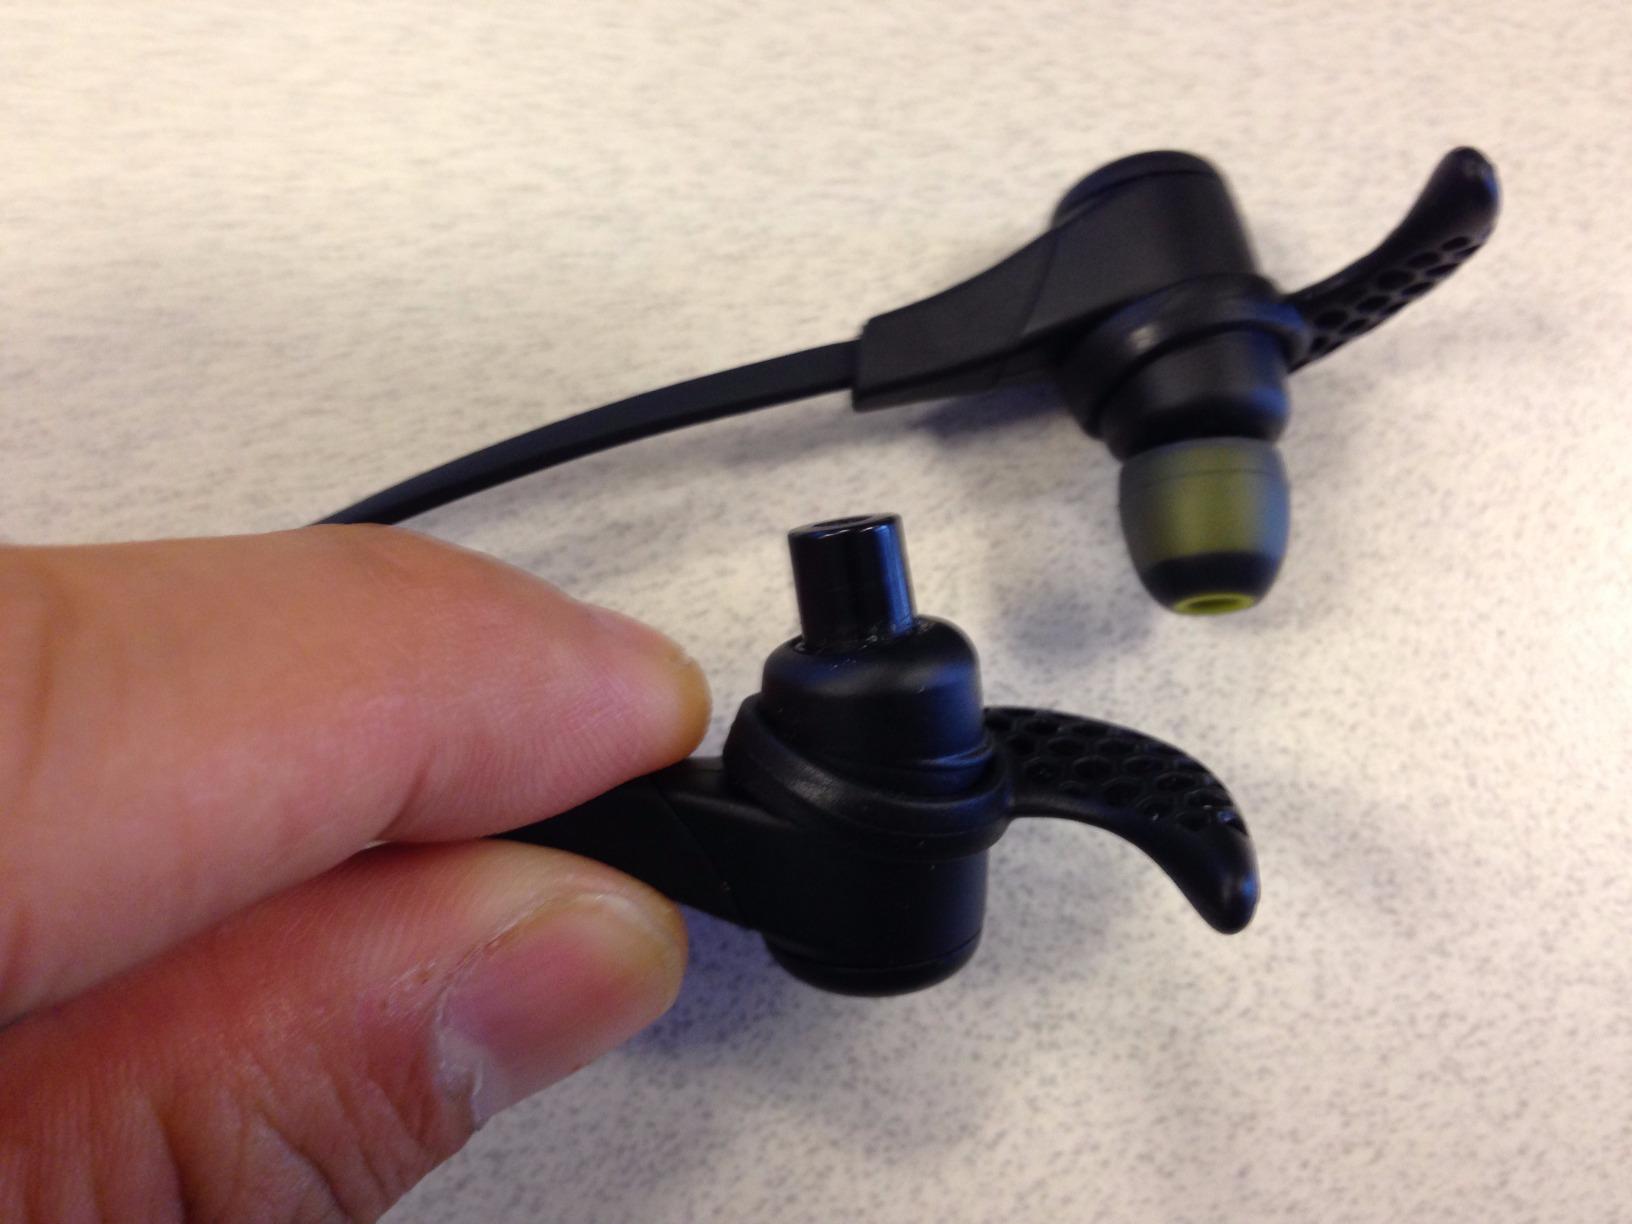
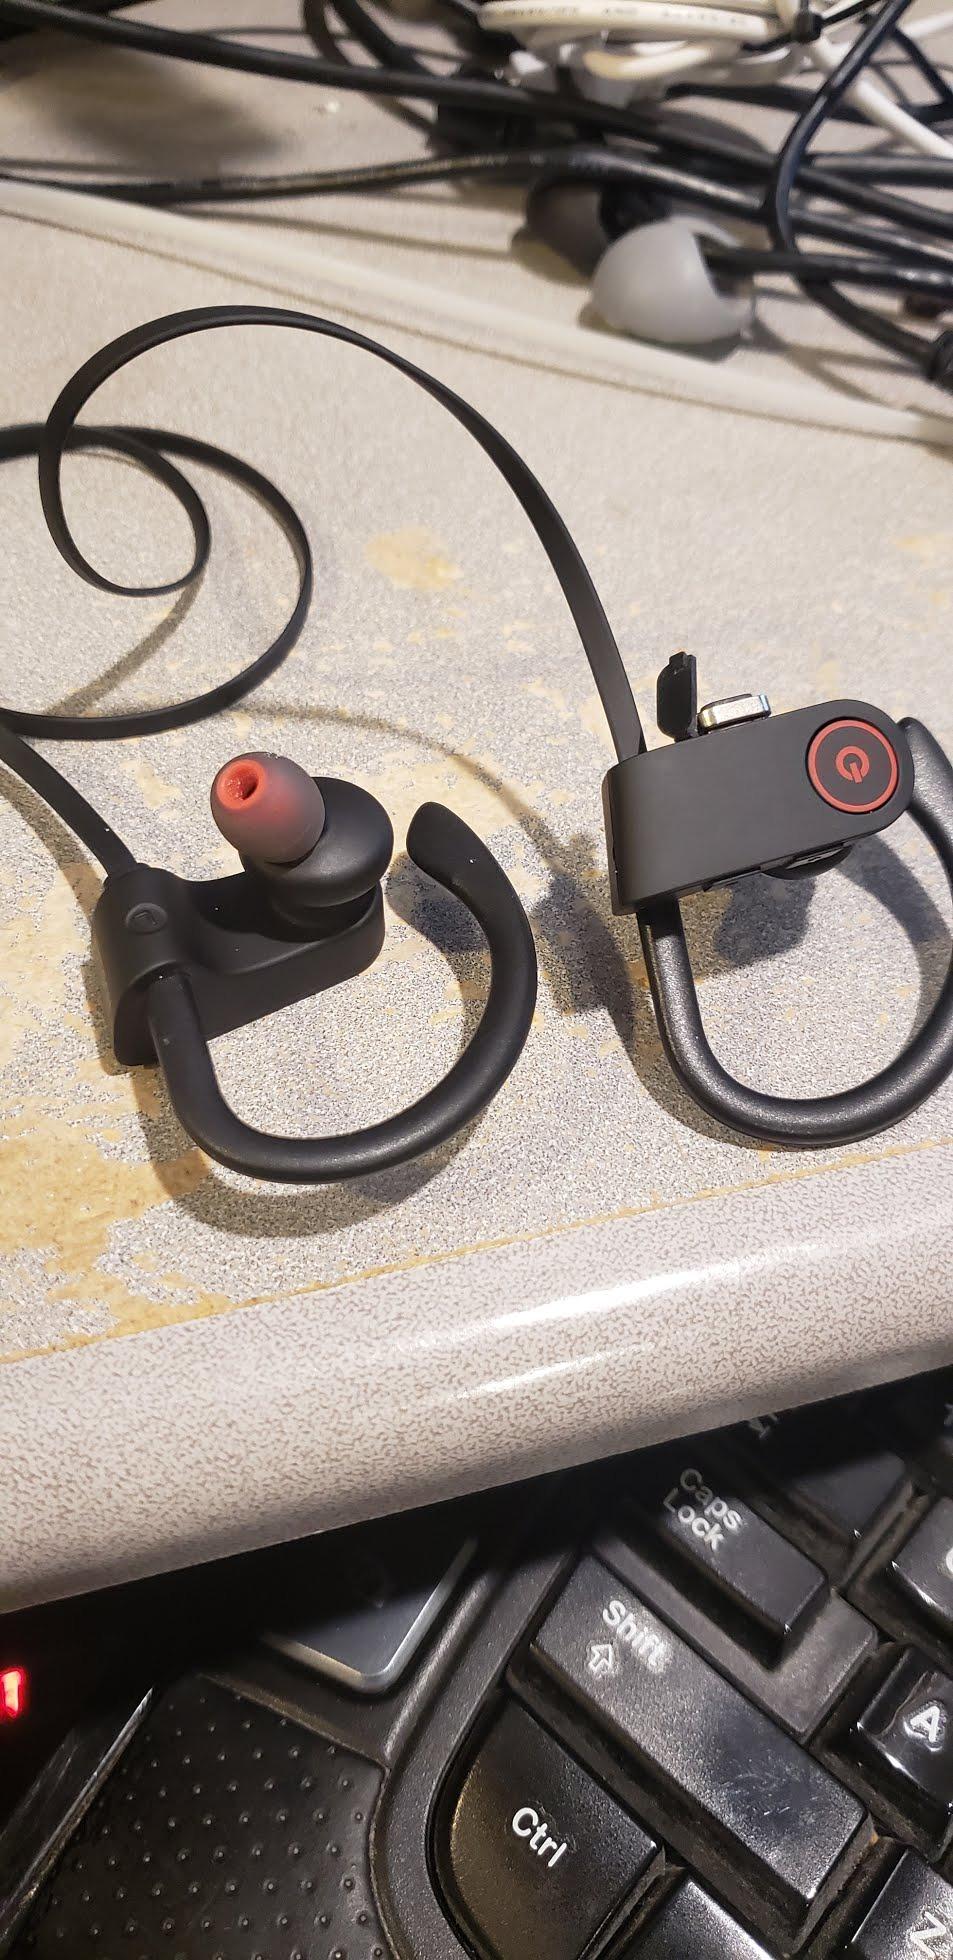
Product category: headphones
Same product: no